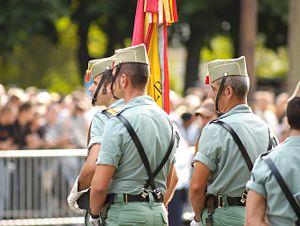
Soldats de la Légion espagnole avant le défilé sur les Champs-Élysées. Cérémonies du 14 juillet 2007.
La Légion espagnole est une unité militaire de l'armée de terre espagnole. Elle se compose des unités suivantes :